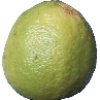
Label: limes